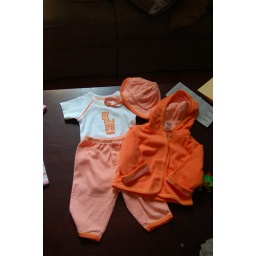
after buying all boy stuff I can't get over how cute some of this girl stuff is